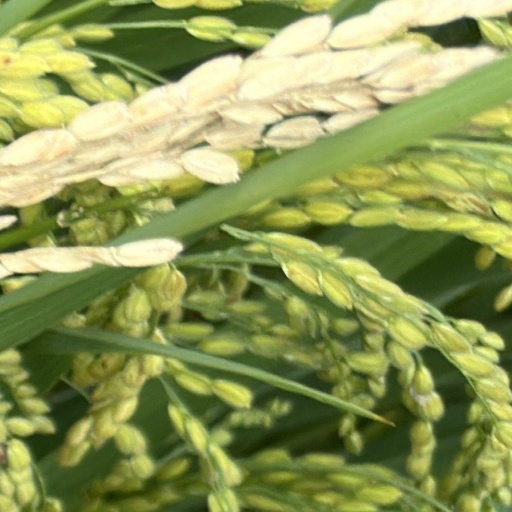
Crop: rice